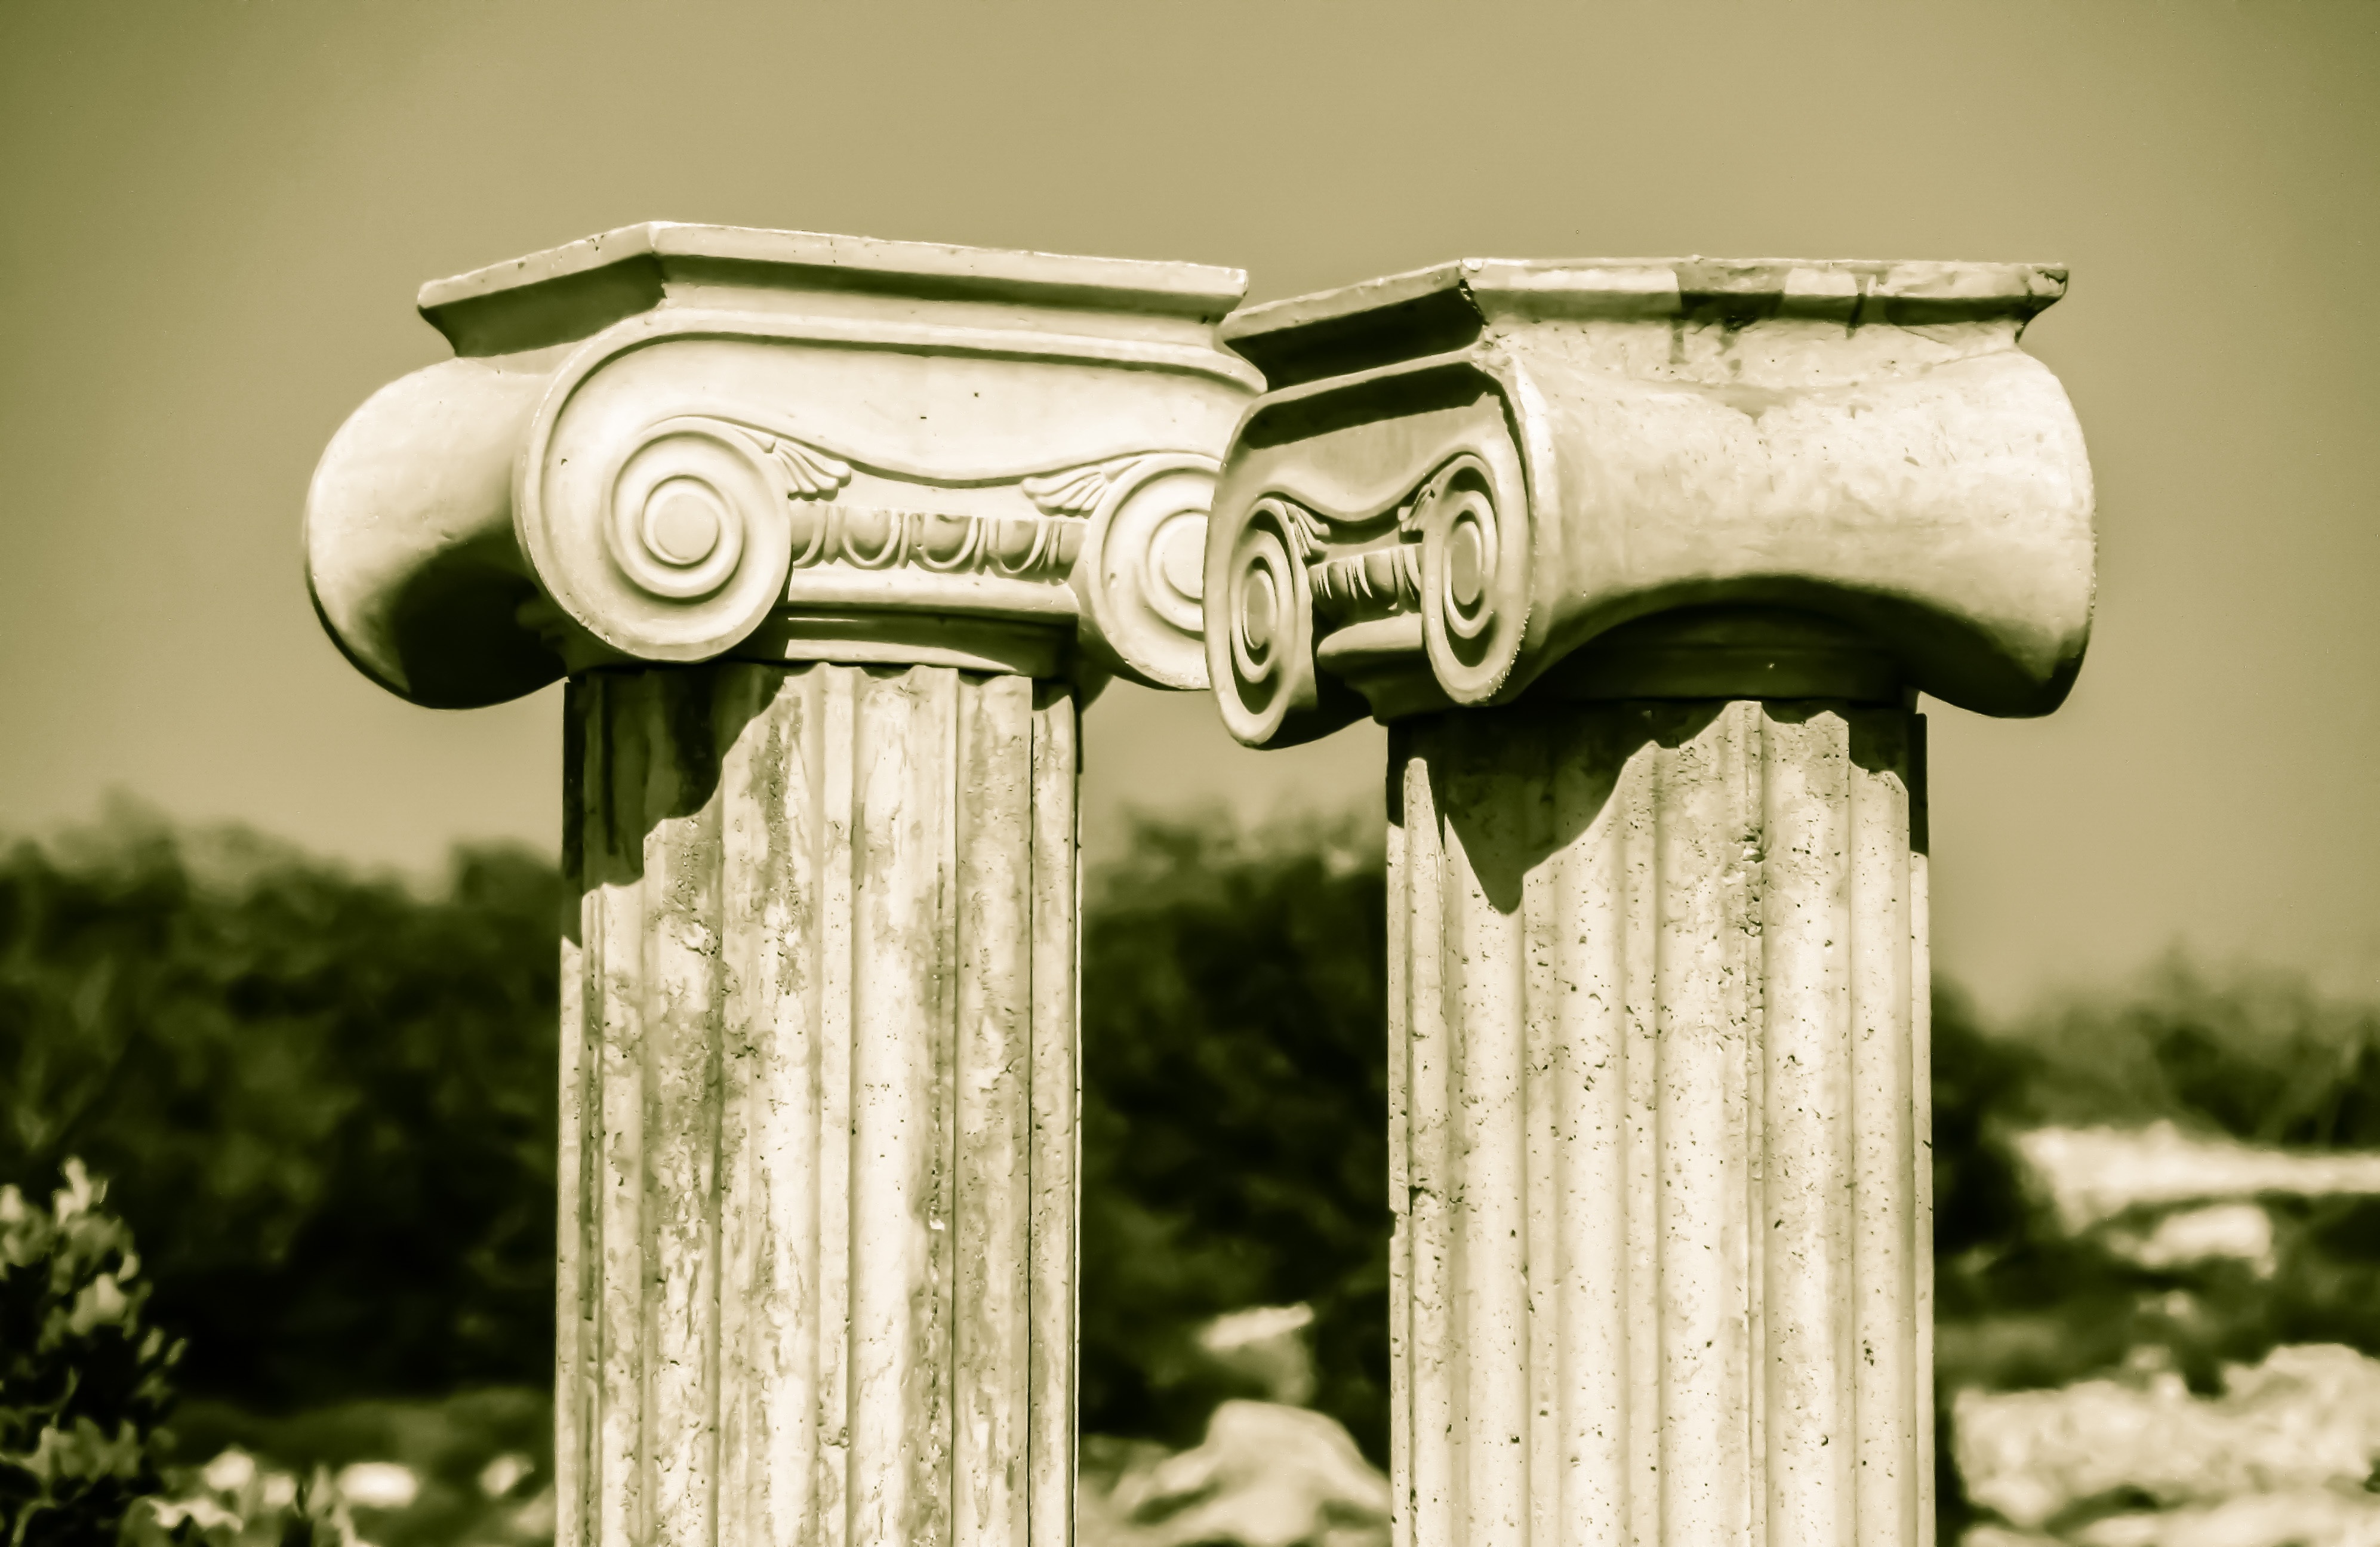
black and white, architecture, structure, wood, white, statue, green, column, greek, monochrome, sculpture, classical, carving, elegance, ionic, pillar capitals, monochrome photography, ancient history